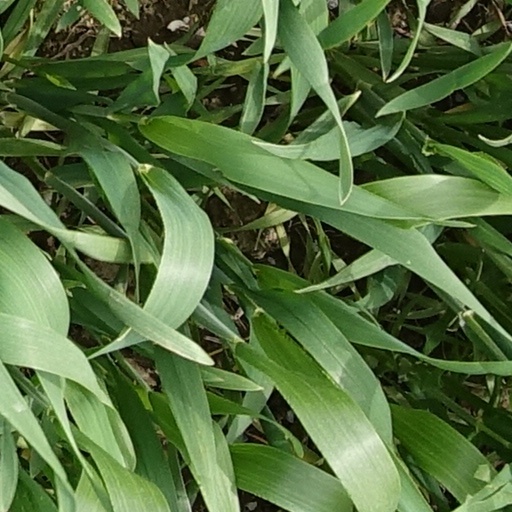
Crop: wheat